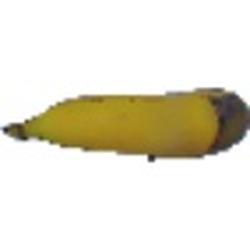
Label: Banana